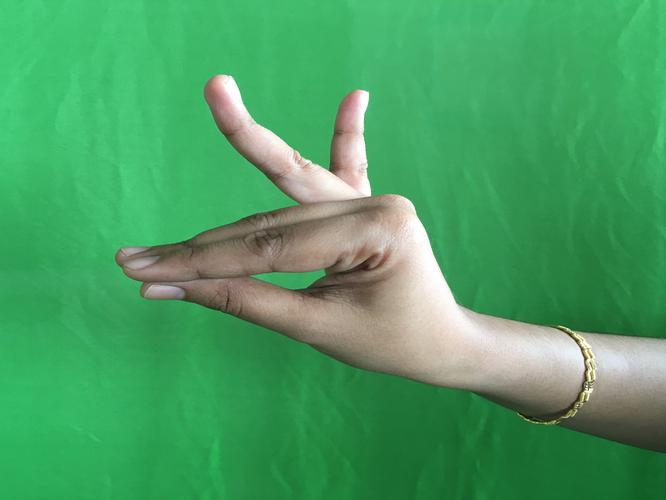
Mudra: Katakamukha_1
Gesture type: single_hand